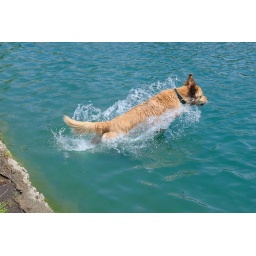
Calla jumping in water at lake in Carlsbad-11-2 5-3-09